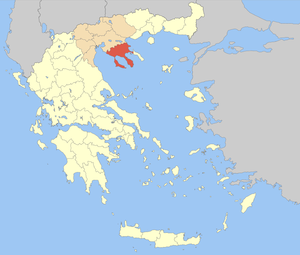
Le Rallye Halkidiki, est une compétition annuelle de rallye automobile existant depuis plus de trente-cinq ans.
La Chalcidique est un district régional de la périphérie de Macédoine-Centrale, en Grèce. Il couvre la majorité de la péninsule de Chalcidique. Il est limitrophe du district régional de Thessalonique au nord et de la République monastique du Mont-Athos au sud-est. Son chef-lieu est la ville de Polýgyros.